Answer in natural language. Which point is closer to the camera taking this photo, point A  or point B? Choose between the following options: B or A
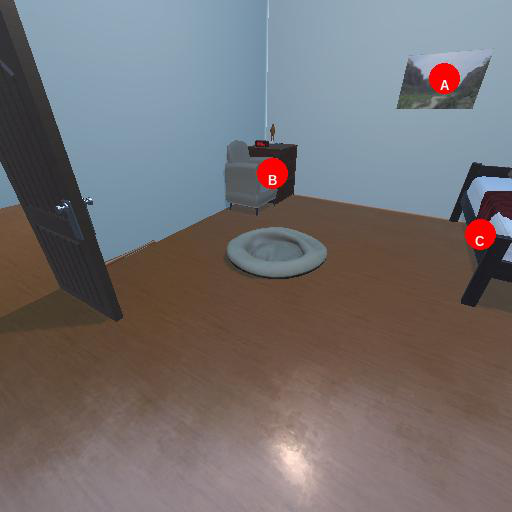
<answer>A</answer>